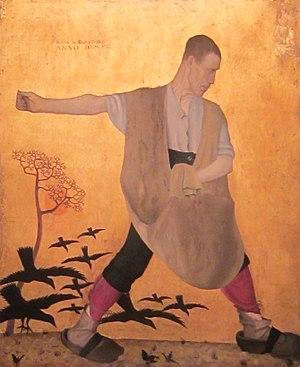
Gustave van de Woestyne, né à Gand le 2 août 1881 et mort à Uccle le 21 avril 1947, est un peintre, dessinateur et illustrateur belge, membre du premier groupe de l'école de Laethem-Saint-Martin.